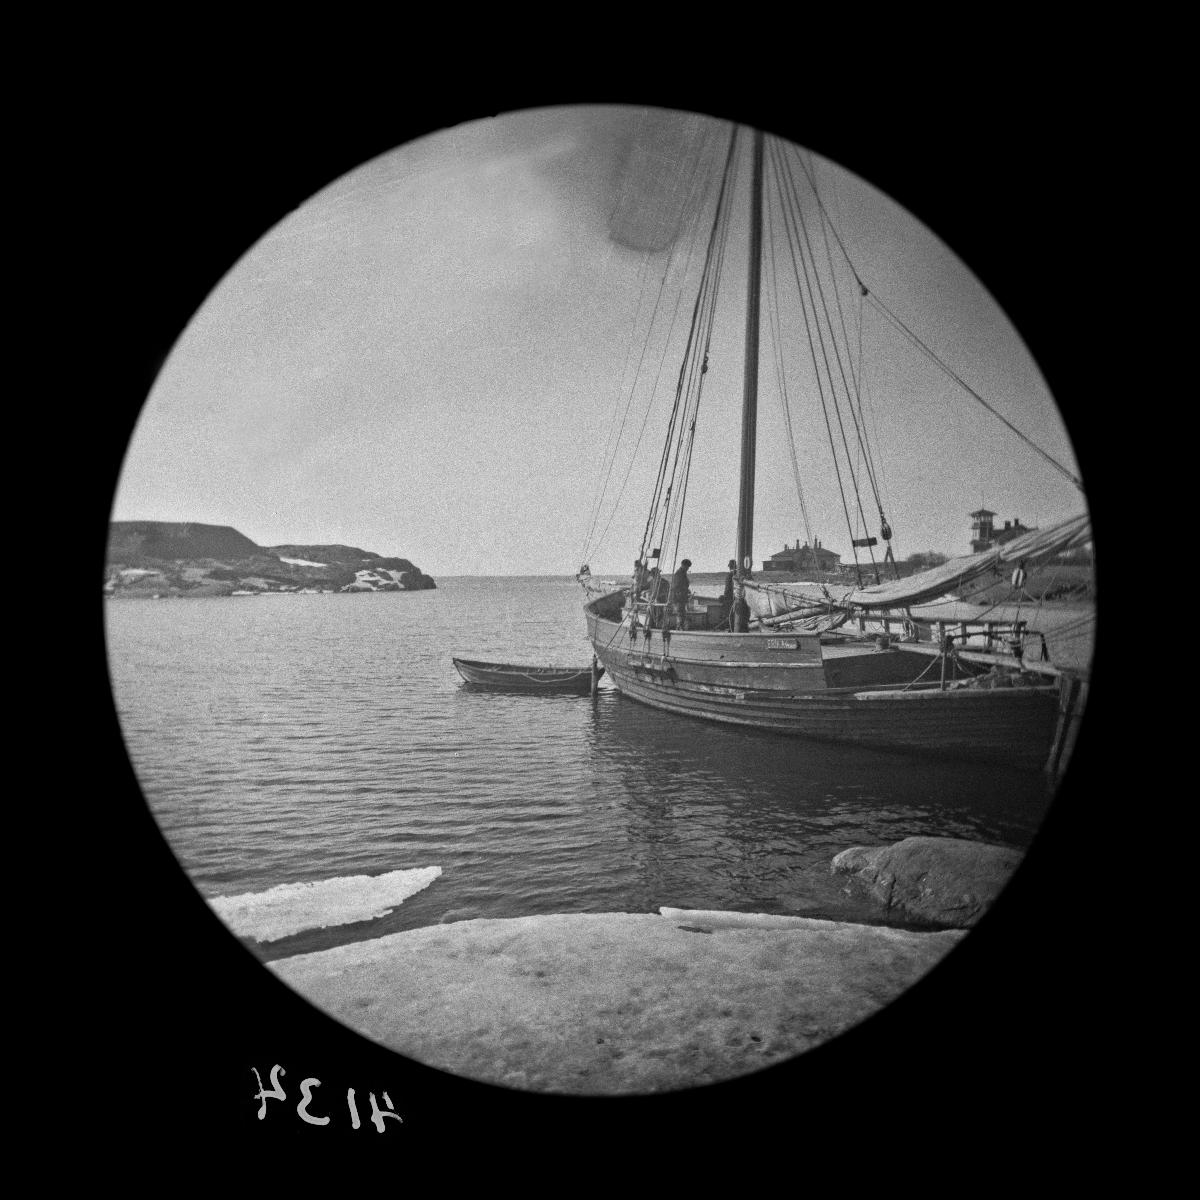
Vene Kaivopuiston rannassa
sisällön kuvaus: Vene Kaivopuiston rannassa. Takana oikealla Uunisaaret, vasemmalla Harakka. mustavalkoinen
Kuvaaja: Wasastjerna, Nils Jakob, valokuvaaja
Ajankohta: kuvausaika 1890 -luku
Paikka: Suomi, Uusimaa, Helsinki, Kaivopuisto Helsinki
Aiheet: veneet, purjeveneet, saaret, meret